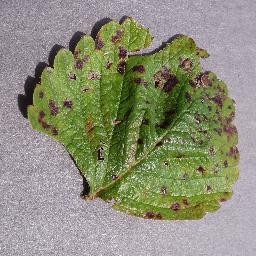
Label: Strawberry___Leaf_scorch